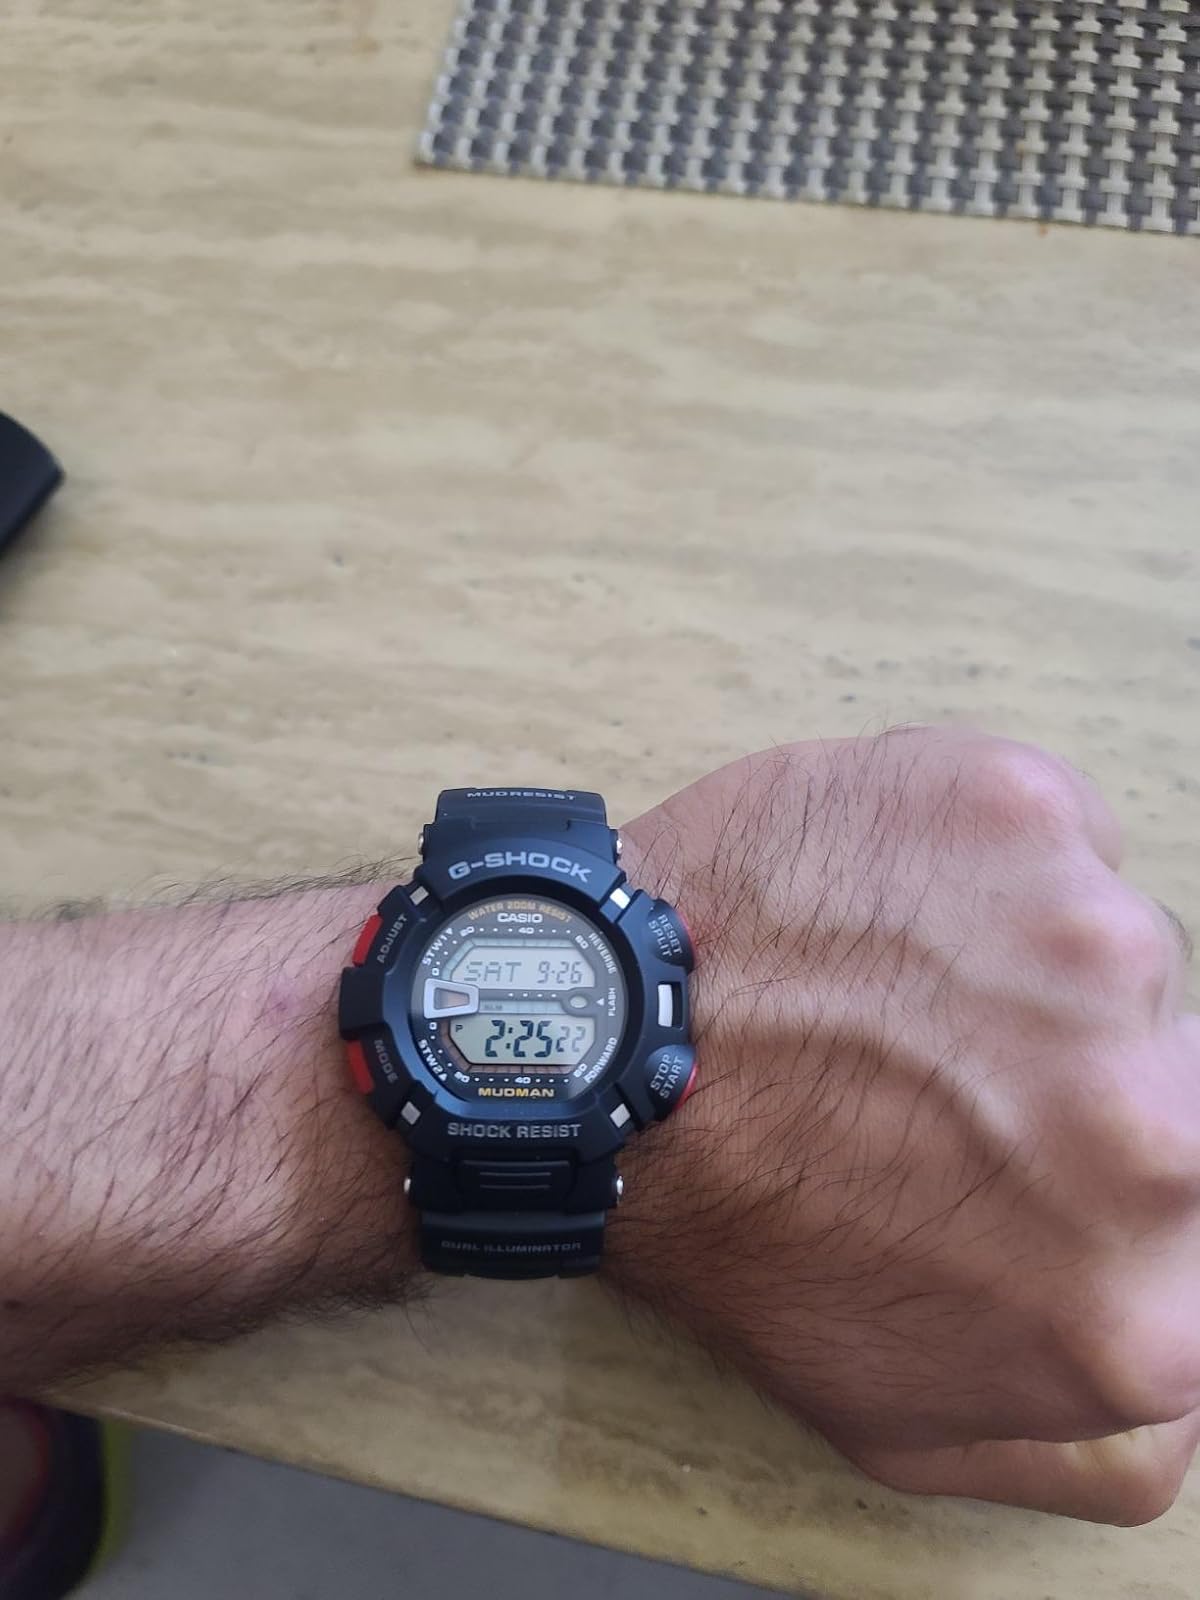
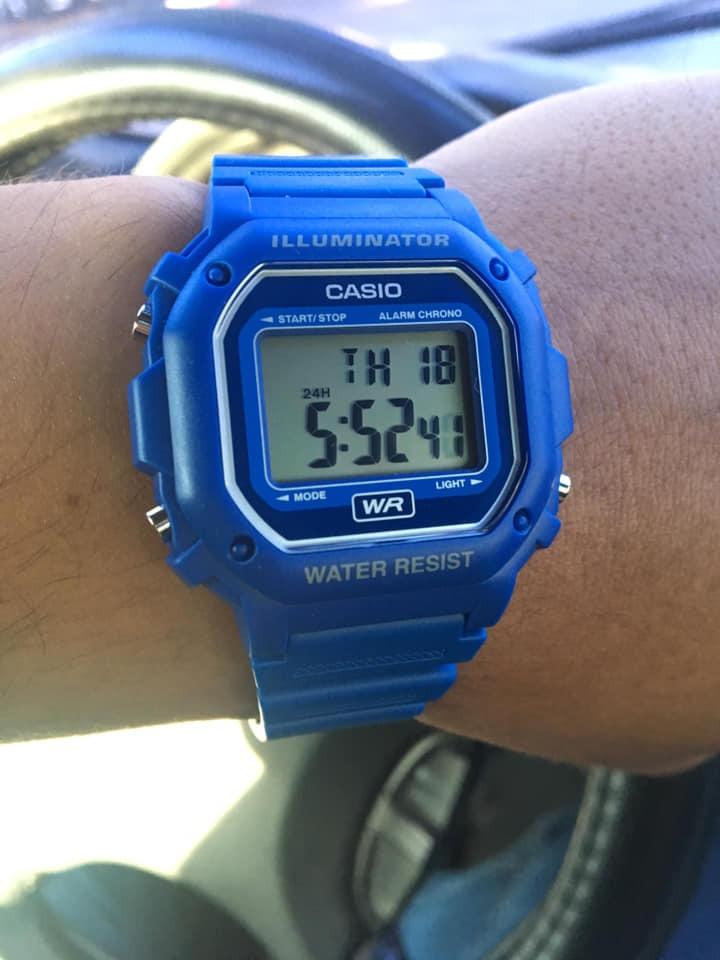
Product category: accessories_watch
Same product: no